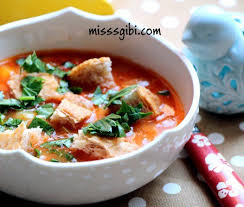
Yemek: kuru_fasulye